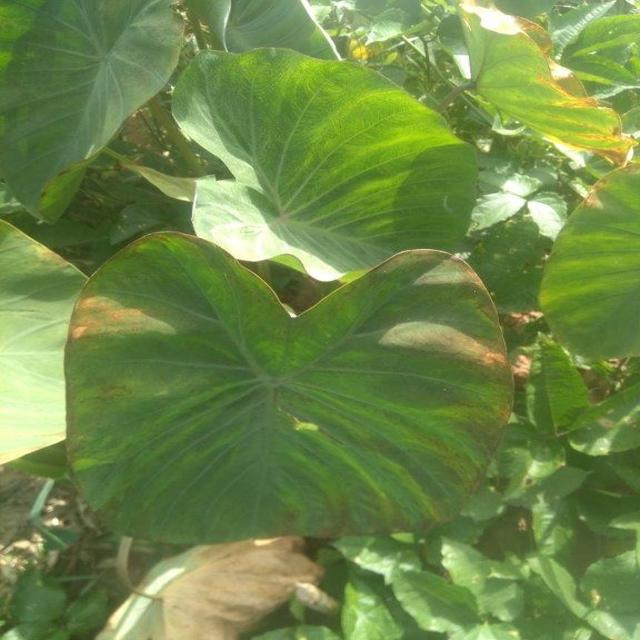
Label: Mid_Blight